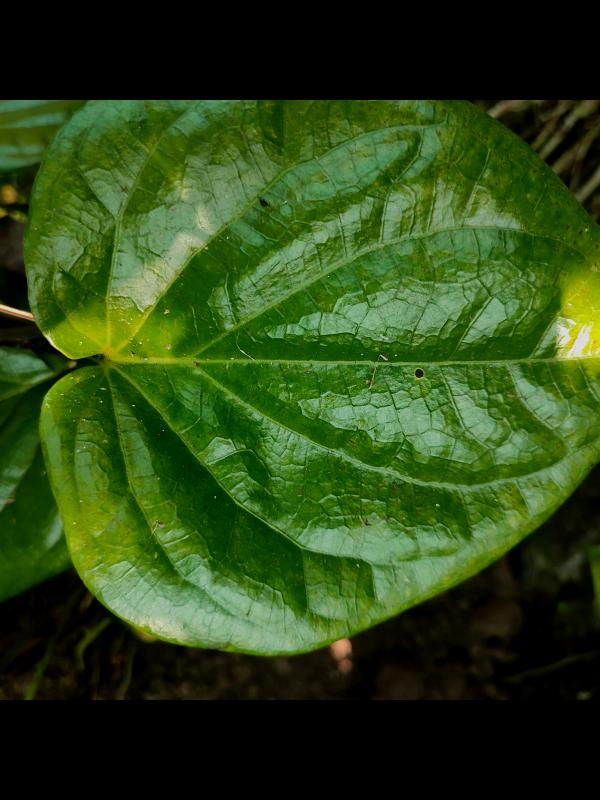
Label: Healthy_Leaf